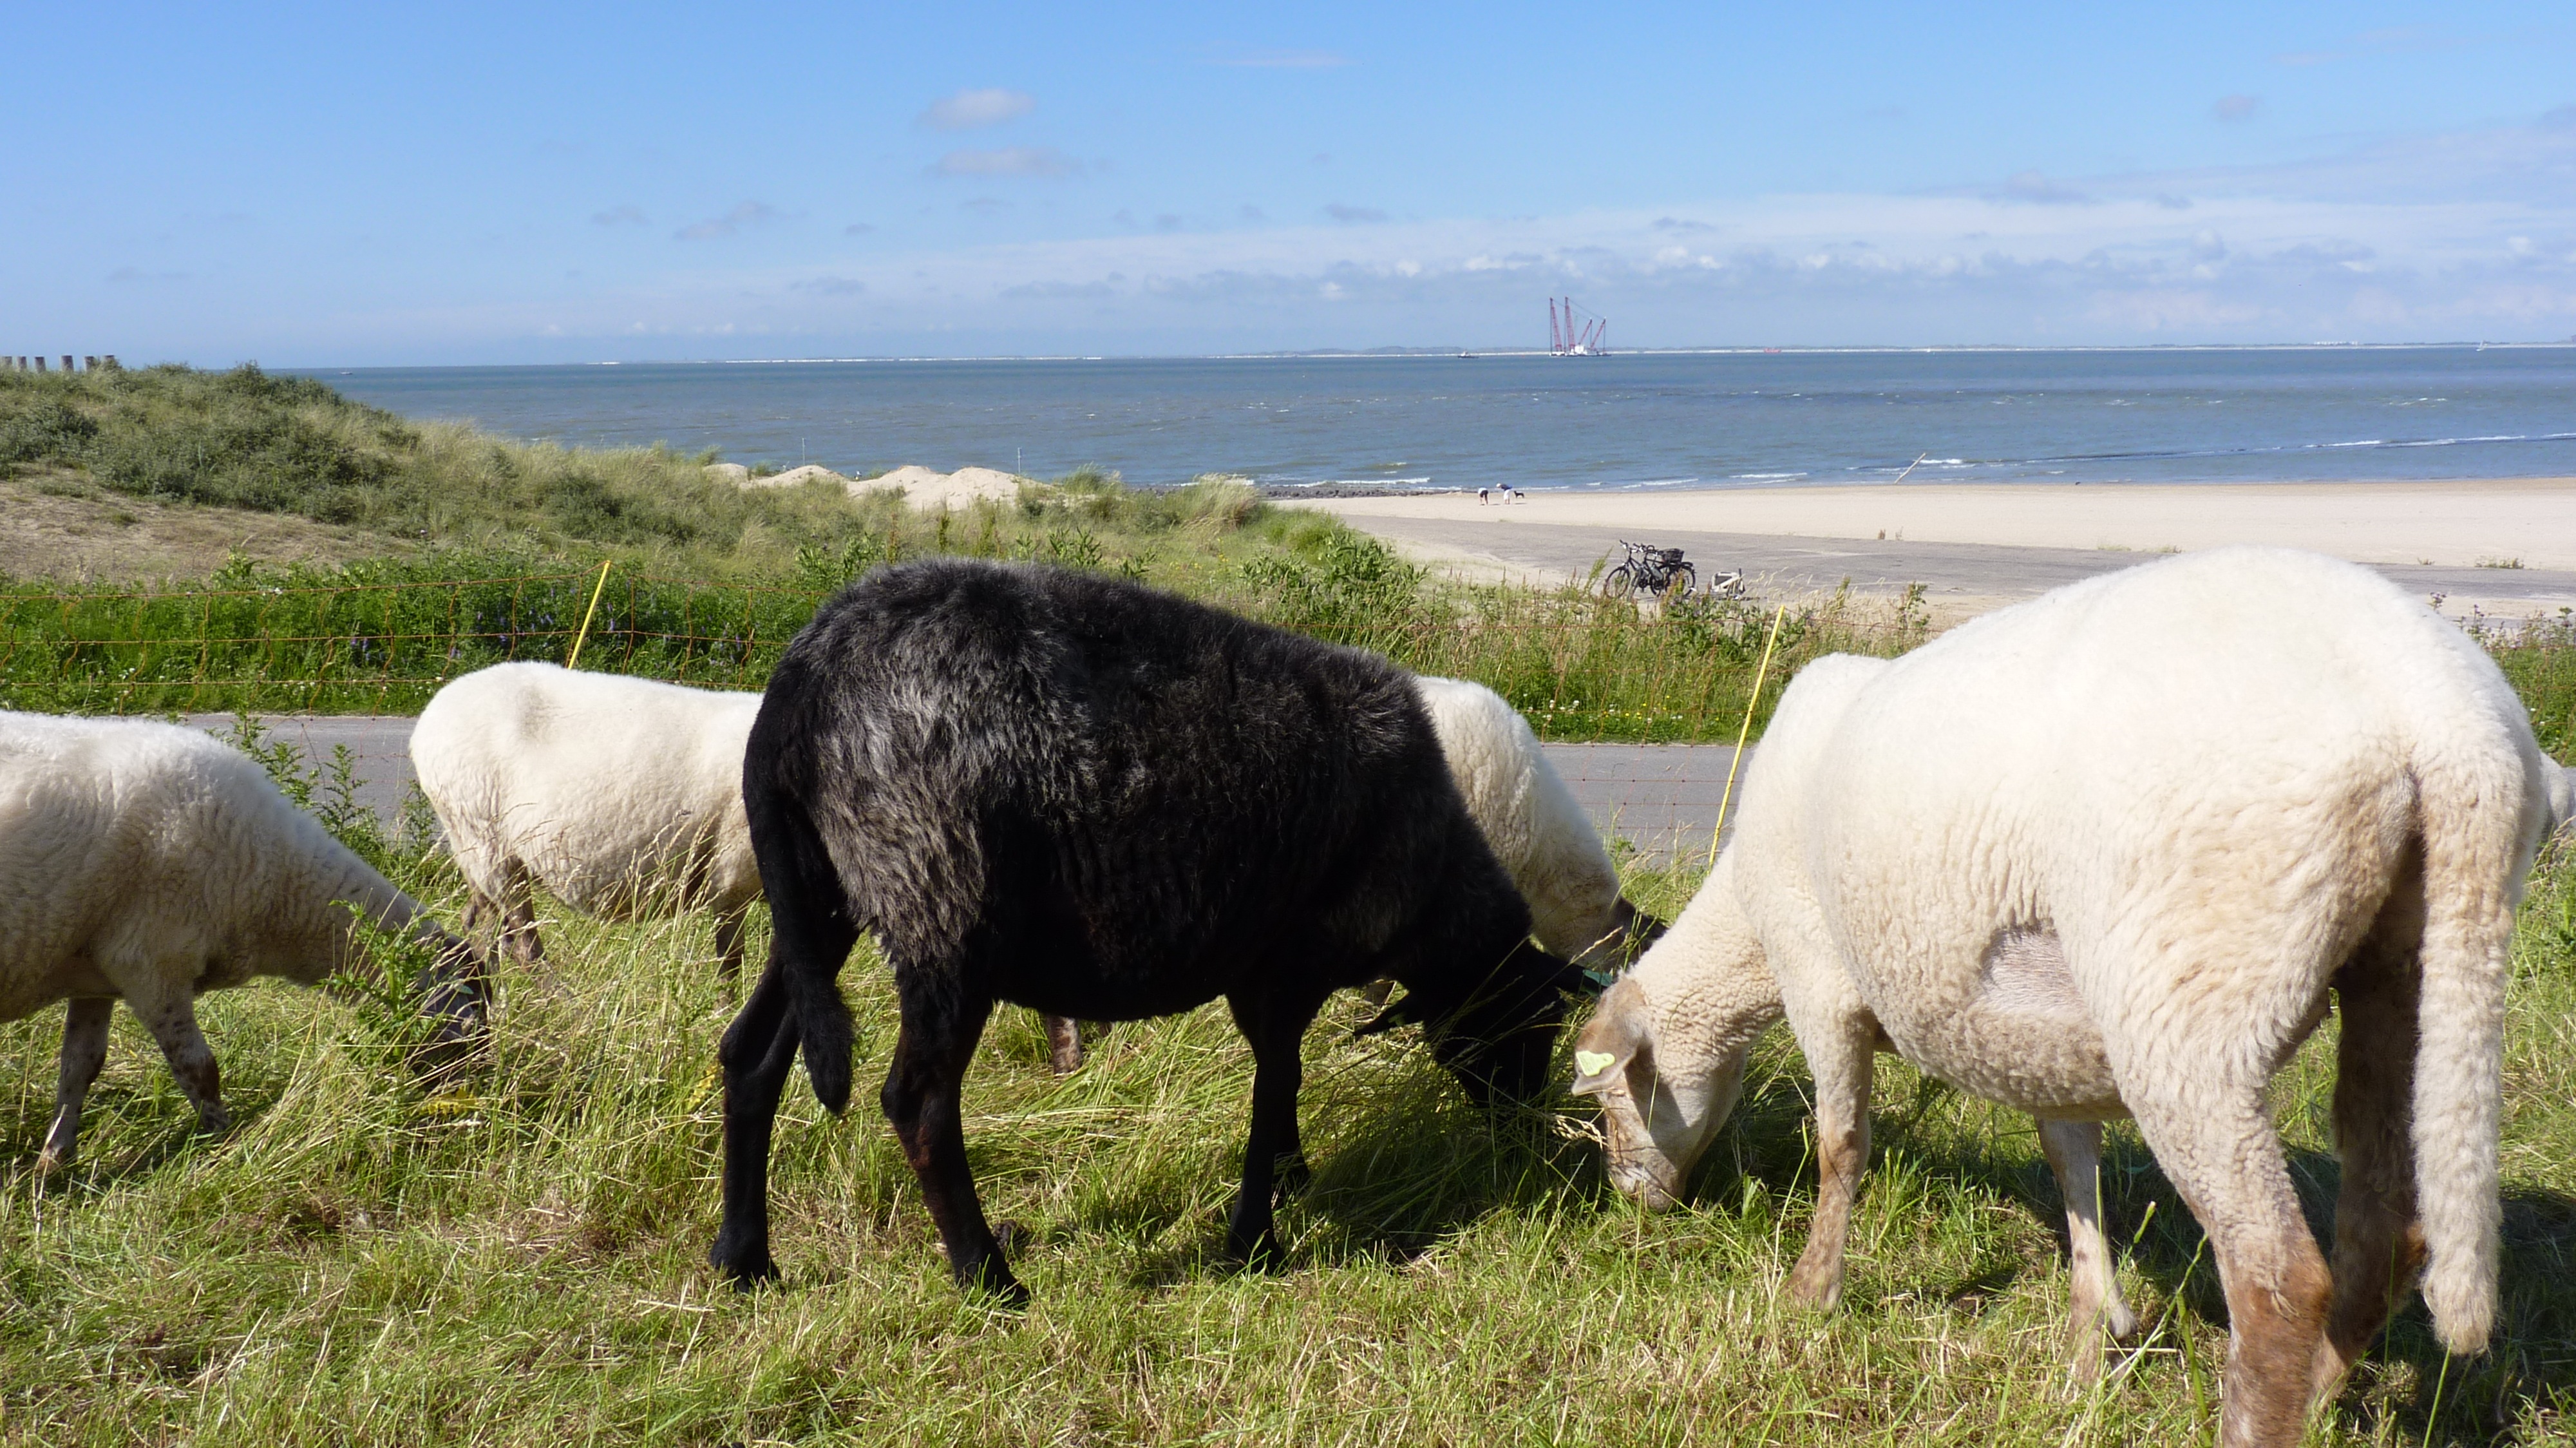
nature, meadow, dune, flower, animal, wildlife, herd, pasture, grazing, sheep, mammal, black, fauna, graze, grassland, vertebrate, mare, sheeps, rural area, coastal vegetation